Saint-Laurent-des-Bâtons

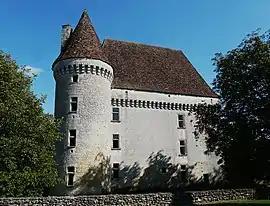
Chateau Saint-Maurice

Saint-Laurent-des-Bâtons is a former commune in the Dordogne department in southwestern France. On 1 January 2016, it was merged into the new commune Sainte-Alvère-Saint-Laurent Les Bâtons, which merged into the new commune Val de Louyre et Caudeau on 1 January 2017.